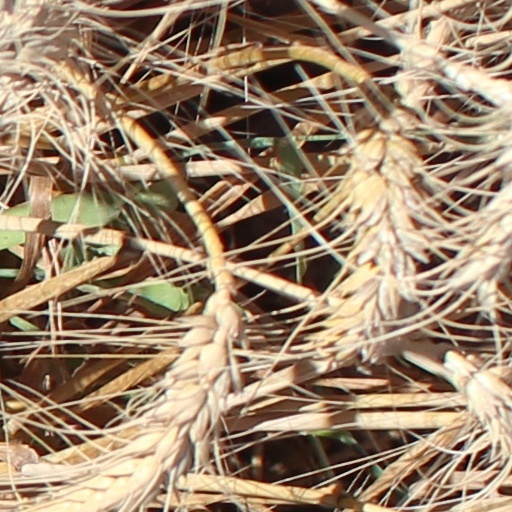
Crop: wheat